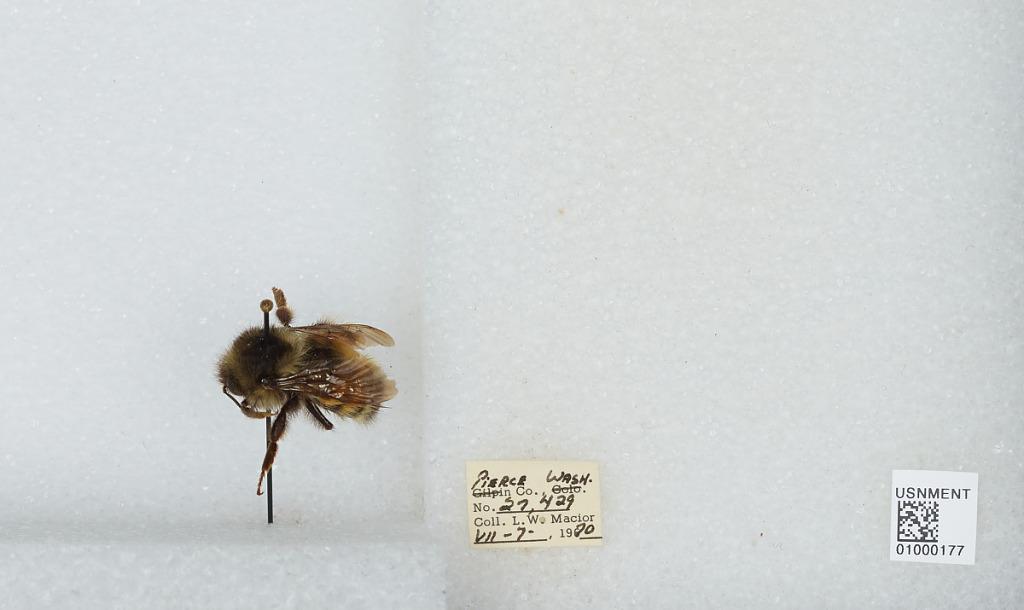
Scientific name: Bombus (Pyrobombus) melanopygus Nylander
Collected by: L. Macior
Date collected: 1970-7-7
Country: United States
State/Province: Washington
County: Pierce
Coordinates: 47.05, -122.12